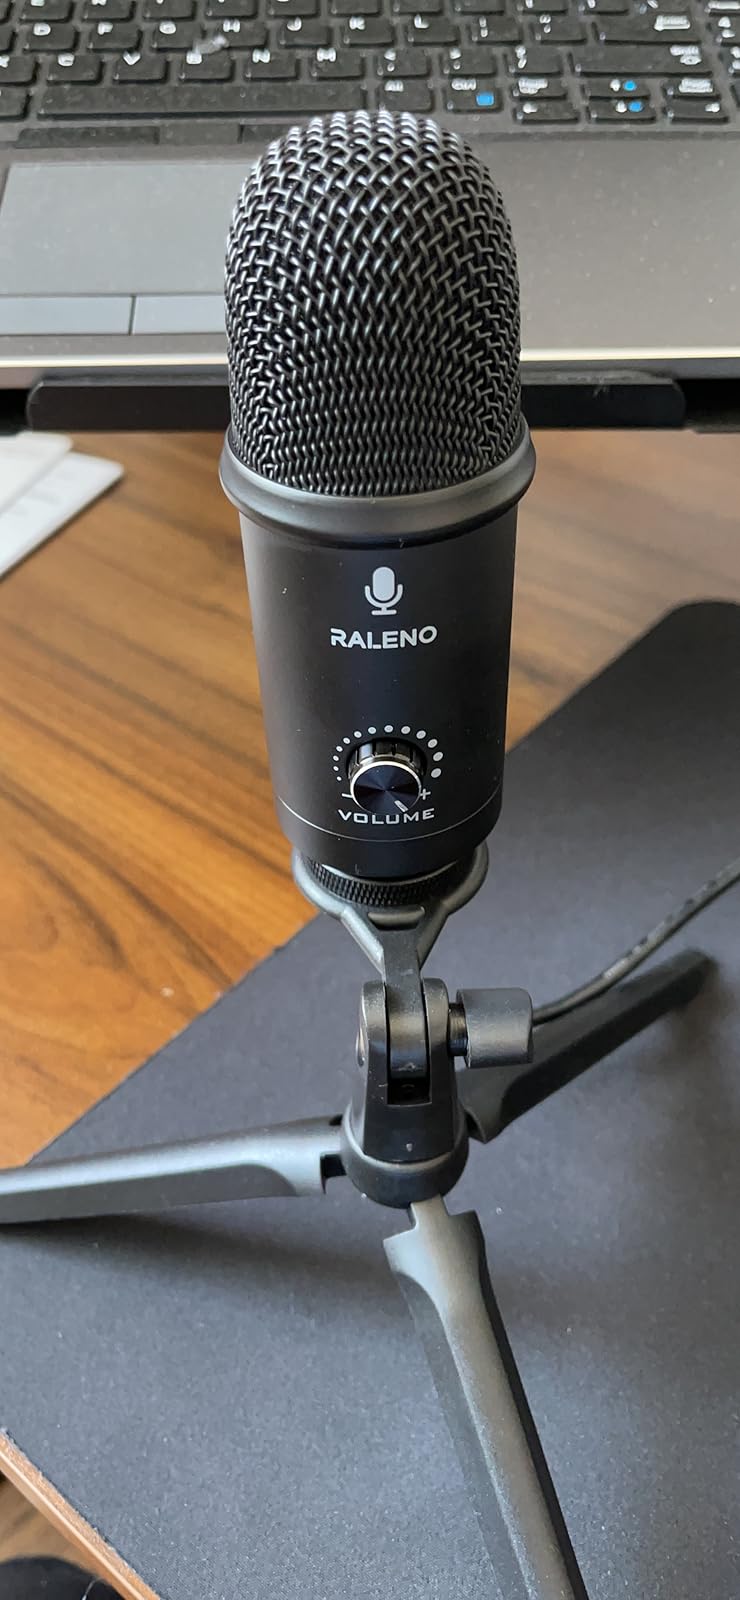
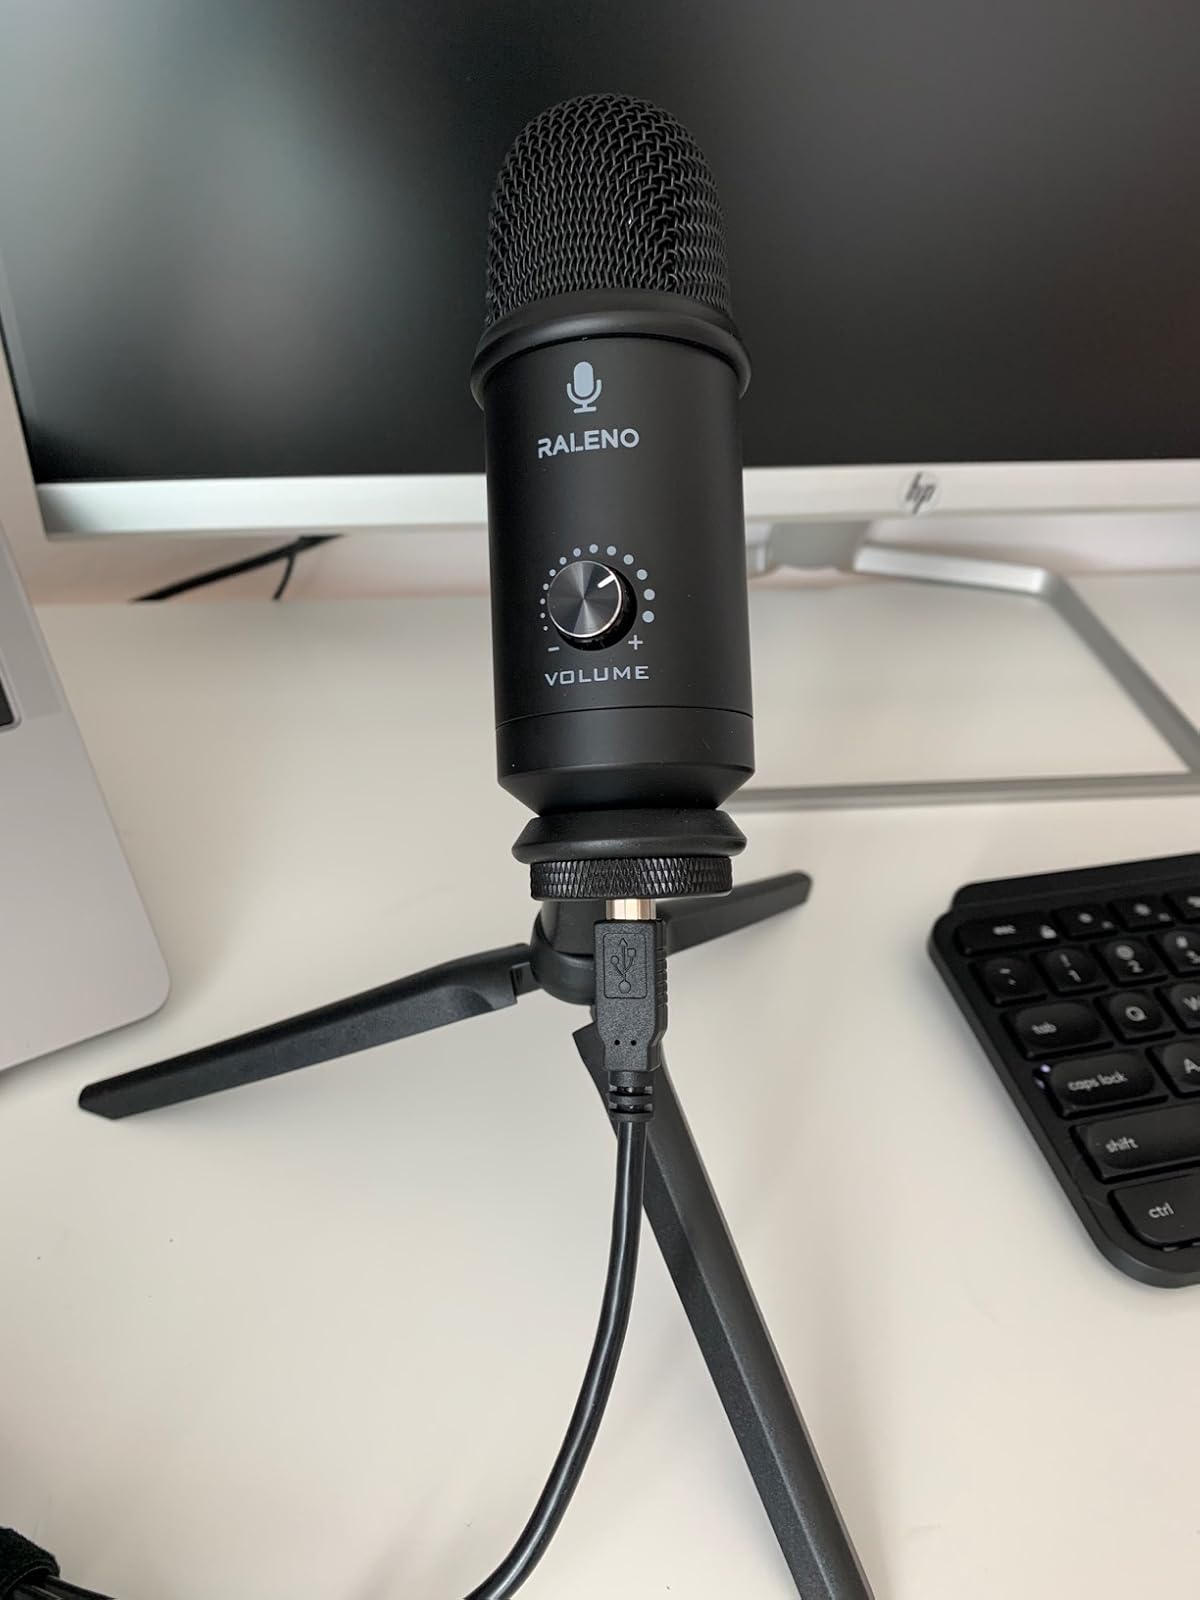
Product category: microphone
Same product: yes